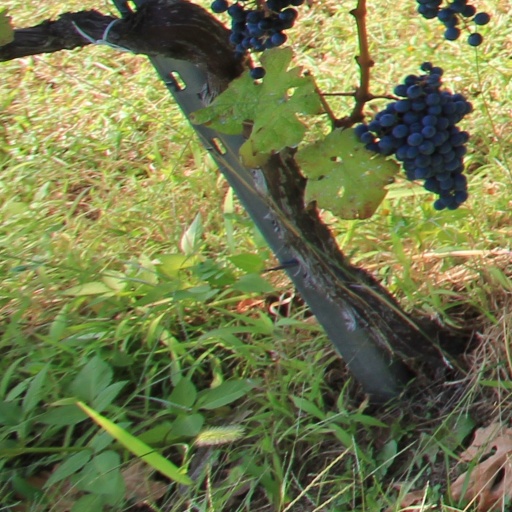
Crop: grape